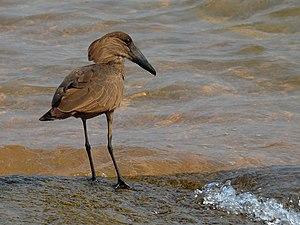
L'Ombrette africaine, ou Ombrette du Sénégal, est une espèce d'oiseaux d'Afrique. C'est la seule espèce du genre Scopus et de la famille des Scopidae.
Le Noun est une rivière au Cameroun, et un affluent du Mbam, dans le bassin versant de la Sanaga. Il constitue - dans la Région de l'Ouest - une limite naturelle entre le pays Bamiléké et ses départements sur sa rive gauche d'une part, et le pays Bamoun dans le département du Noun sur la rive droite d'autre part.